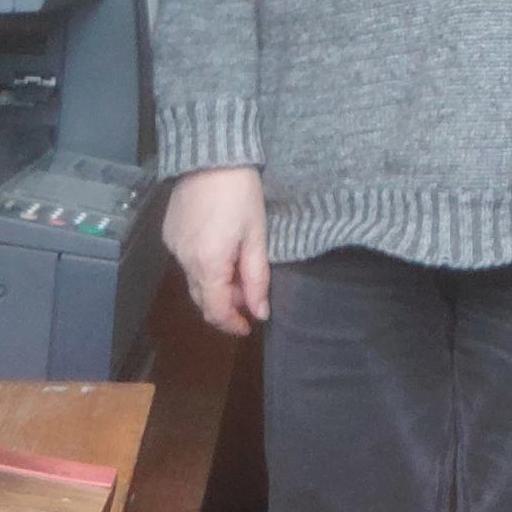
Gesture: no_gesture